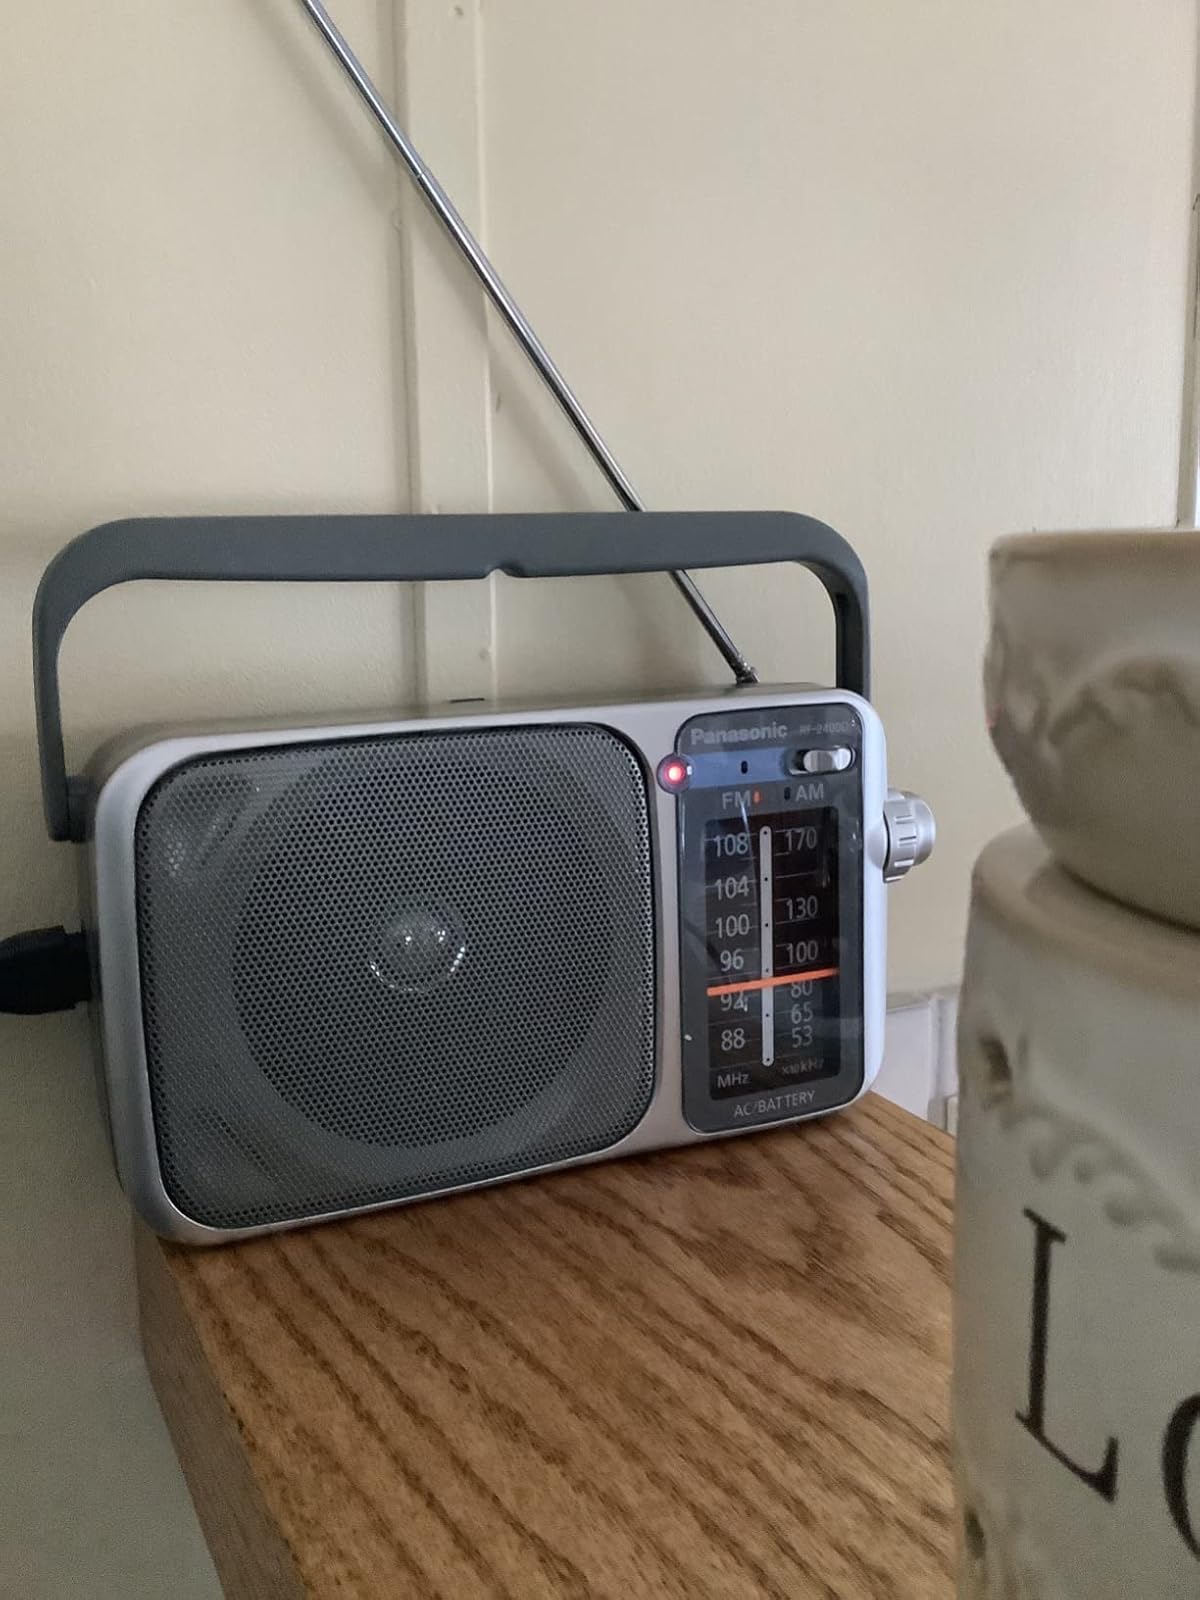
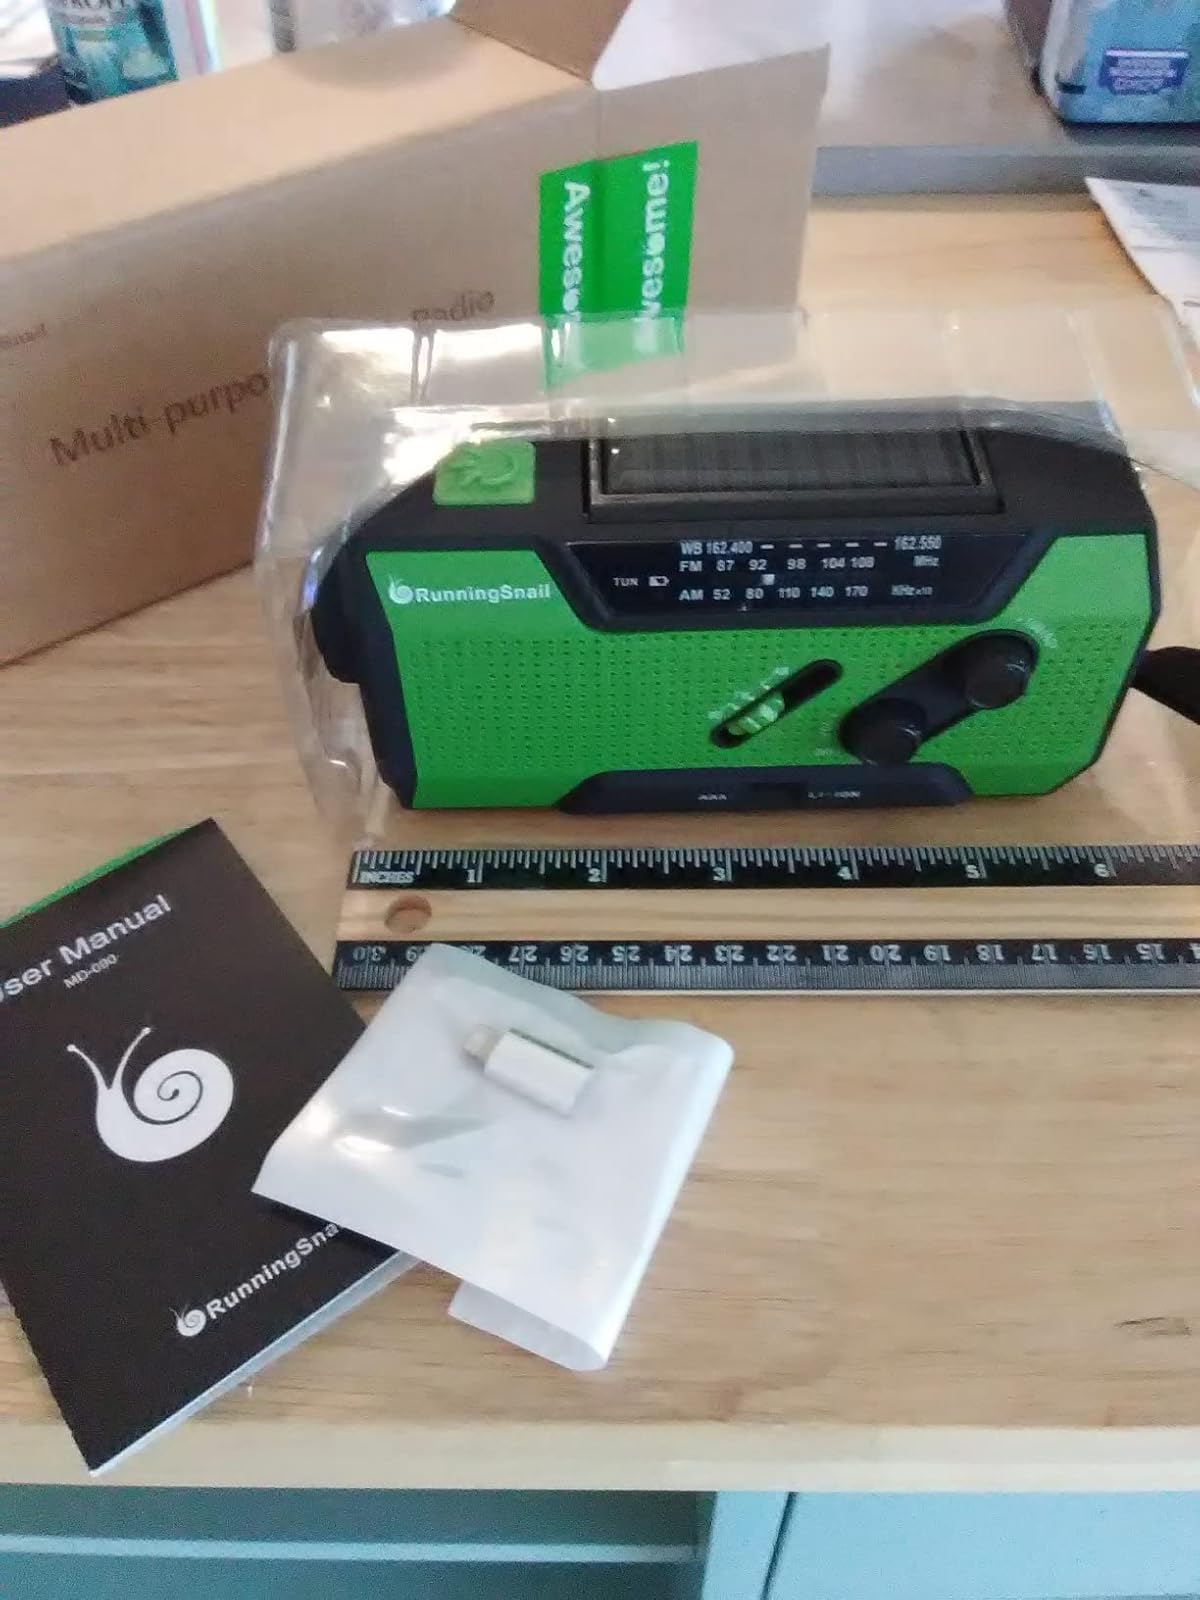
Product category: radio
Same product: no